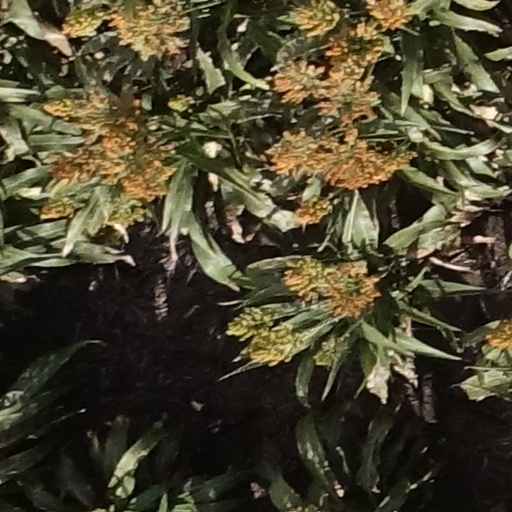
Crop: sorghum